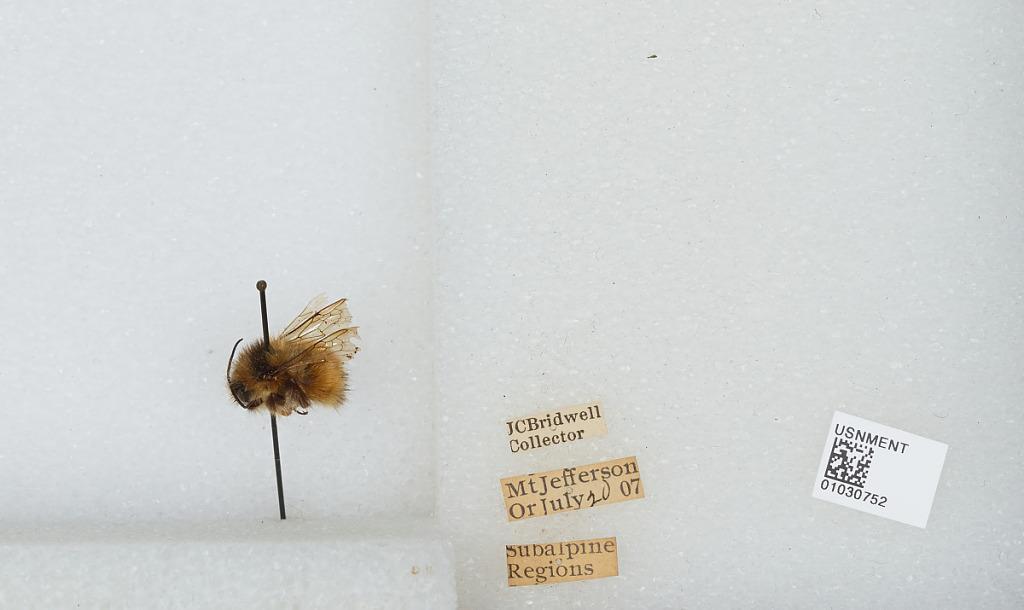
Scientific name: Bombus (Pyrobombus) melanopygus Nylander
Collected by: J. Bridwell
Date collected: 1907-7-20
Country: United States
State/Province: Oregon
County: Linn
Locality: Mount Jefferson, Subalpine Regions
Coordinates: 44.6742, -121.799